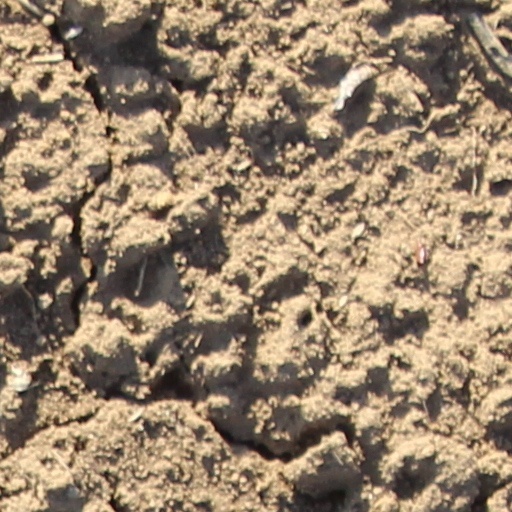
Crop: wheat